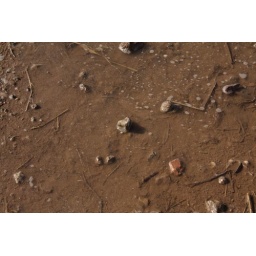
Small stones in water